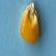
Maize quality: Good